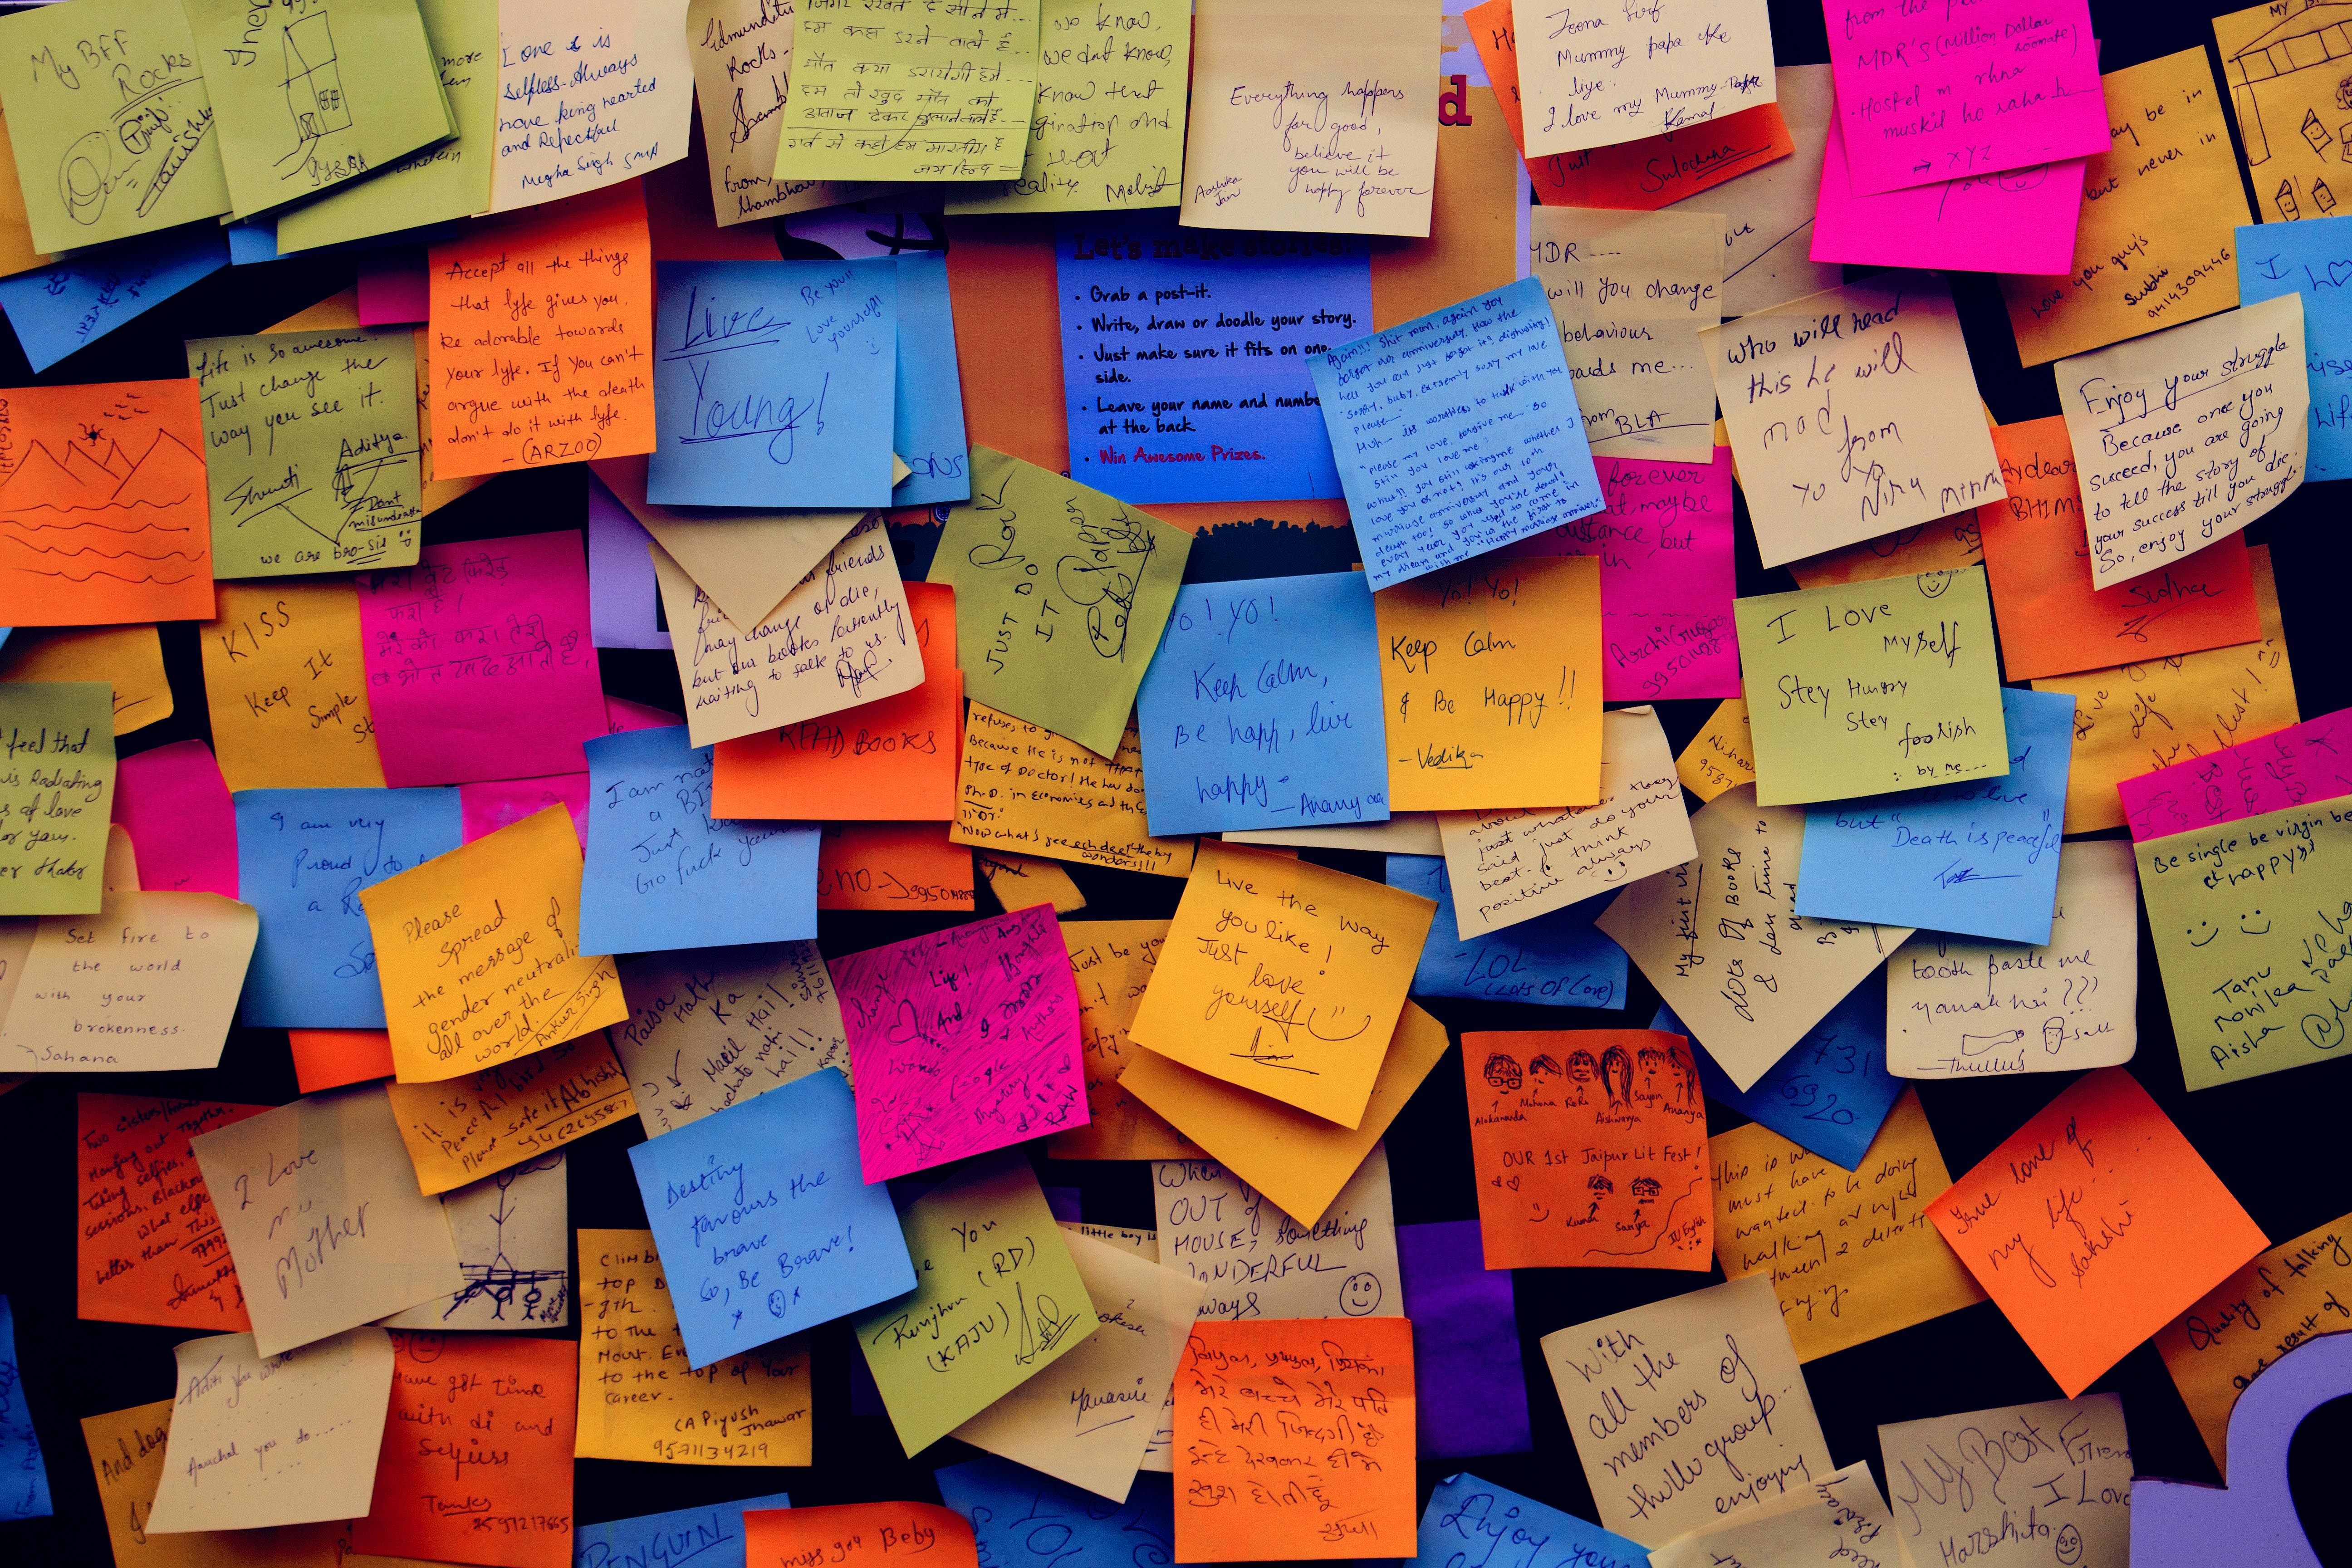
color, communication, colorful, material, note, art, sticky notes, notice board, post it notes, bulletin board, attach